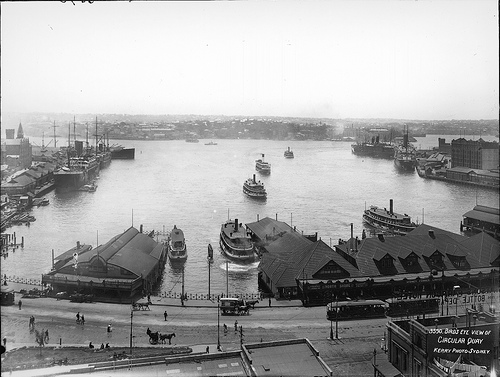
A dock with many boats and boat houses on a cloudy day.